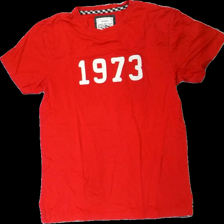
View: front
Type: T-shirt
Category: Men
Brand: Gant
Colors: Red, White
Material: 100% cotton
Pattern: Logo print
Cut: Regular
Size: XL
Season: All
Damage location: bottom left
Damage 2 location: bottom center
Damage 3 location: bottom right
Price range: <50
Recommended usage: Export
Description: röd t-shirt med logga fram och bak, urtvättad + nopprig
Comment: urtvättad